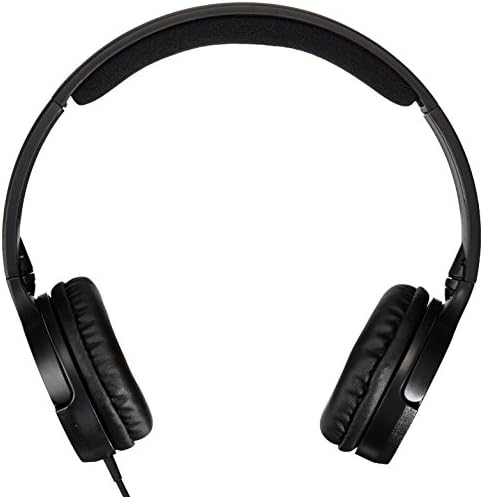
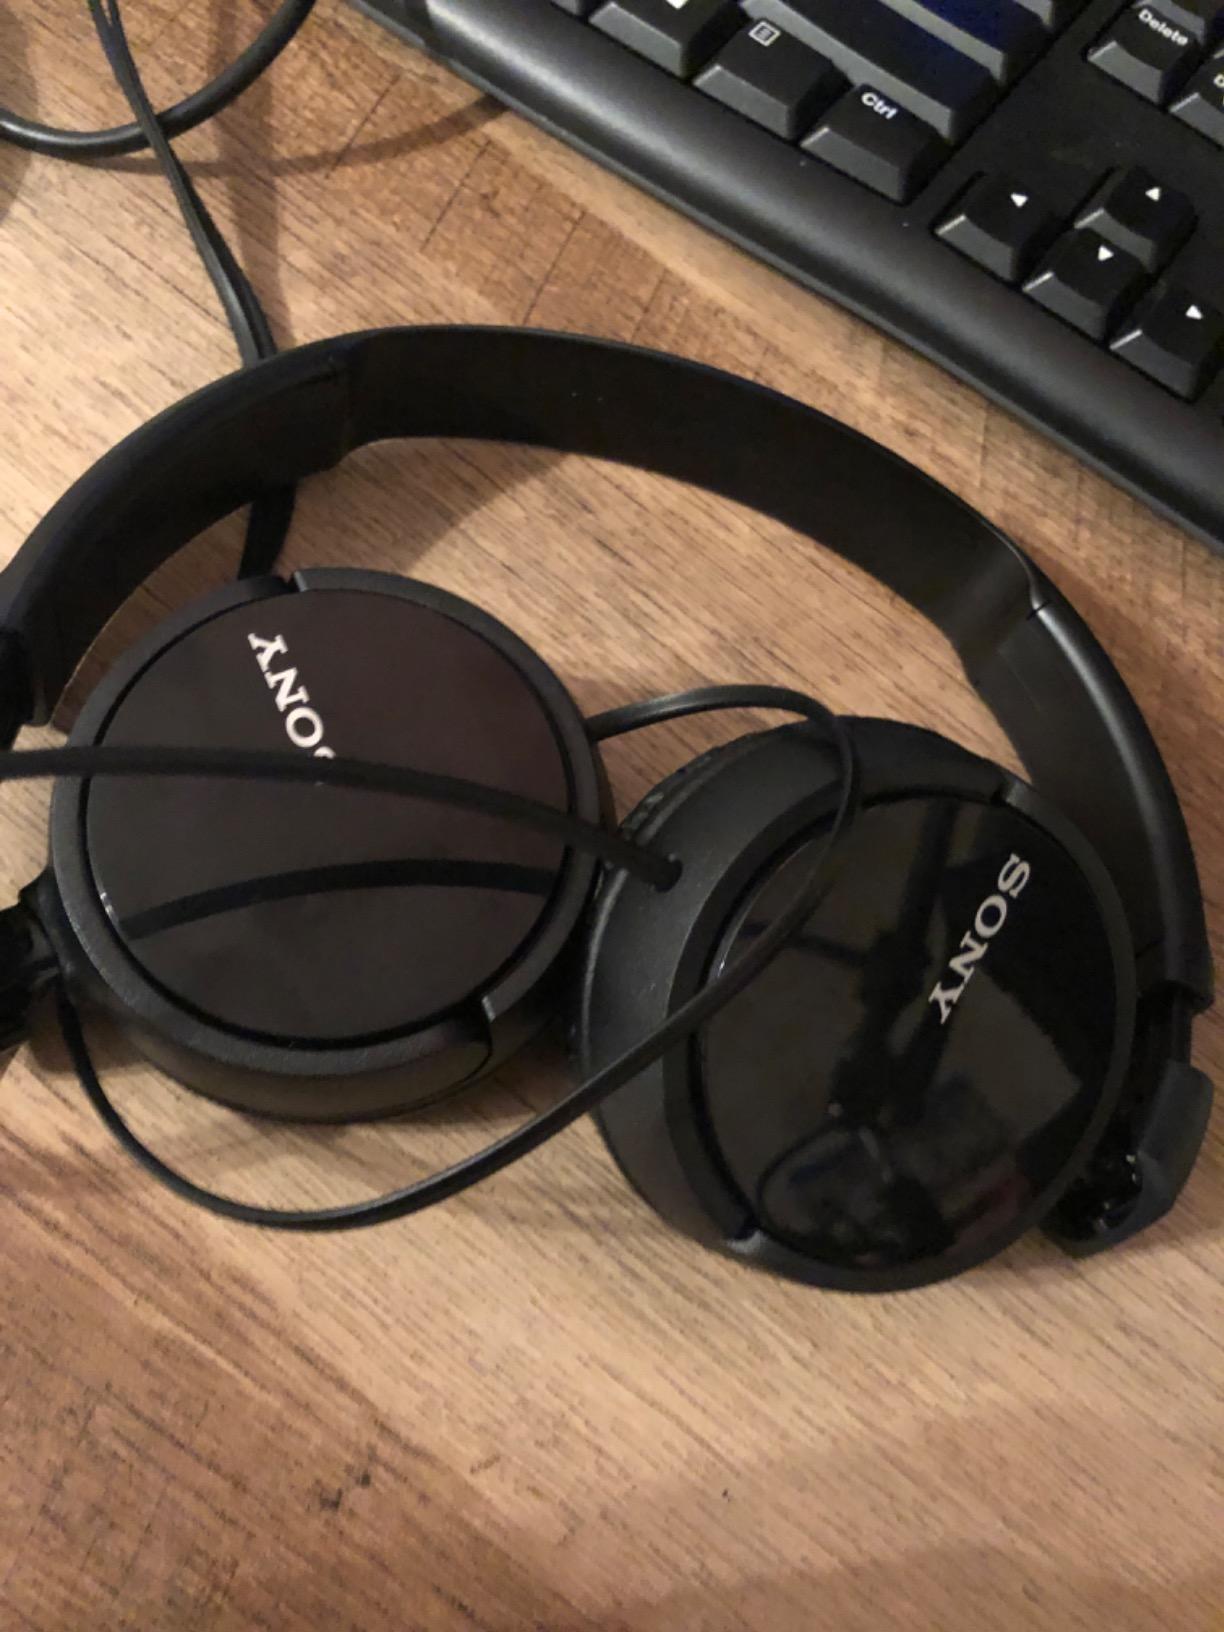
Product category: headphones
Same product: no